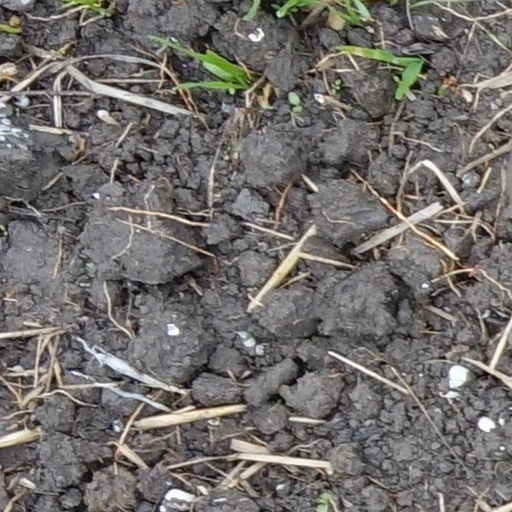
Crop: wheat